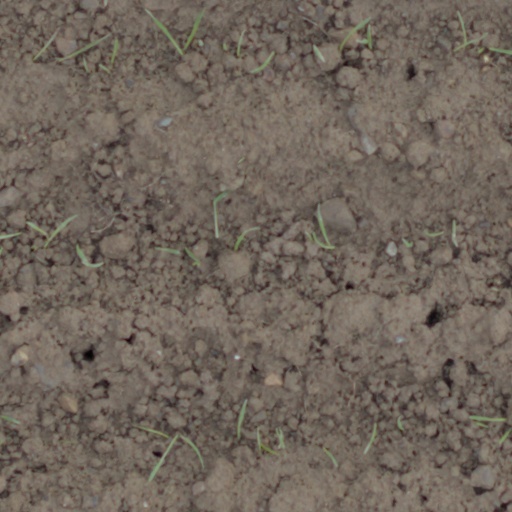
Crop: wheat